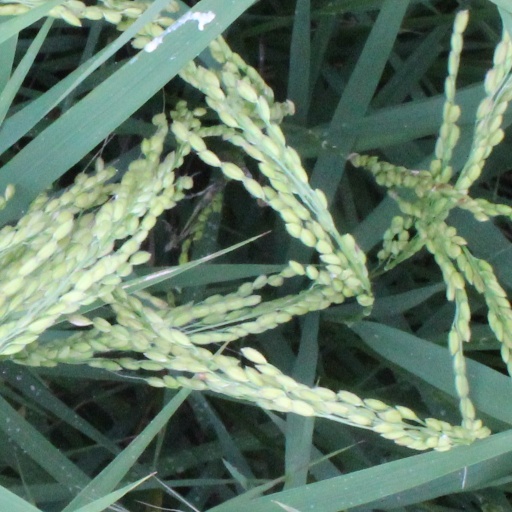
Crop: rice